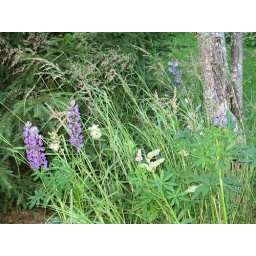
flowers and greens by lake